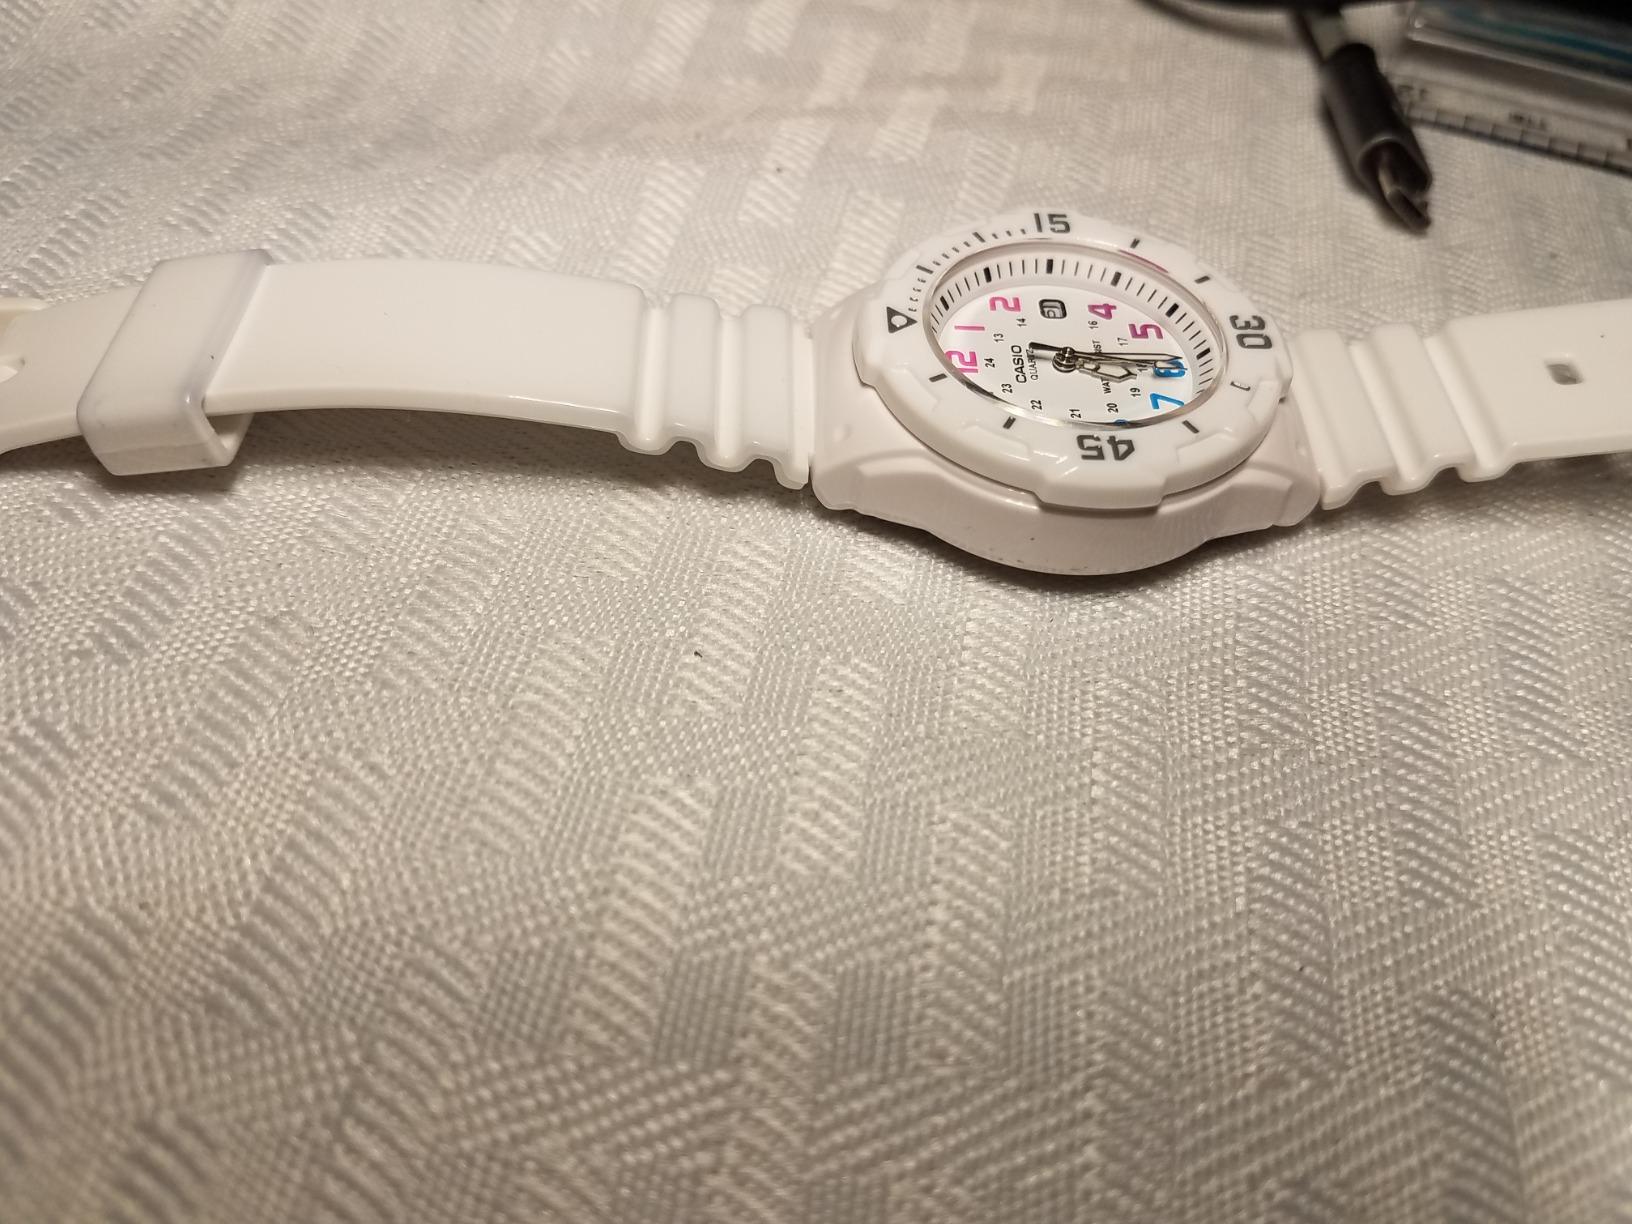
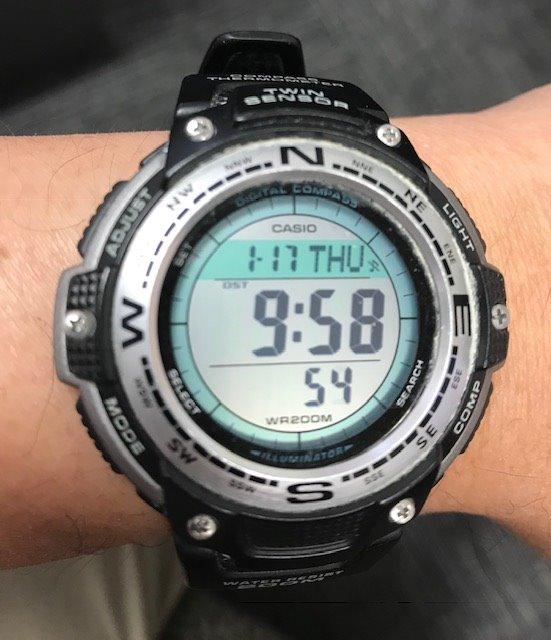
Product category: accessories_watch
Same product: no